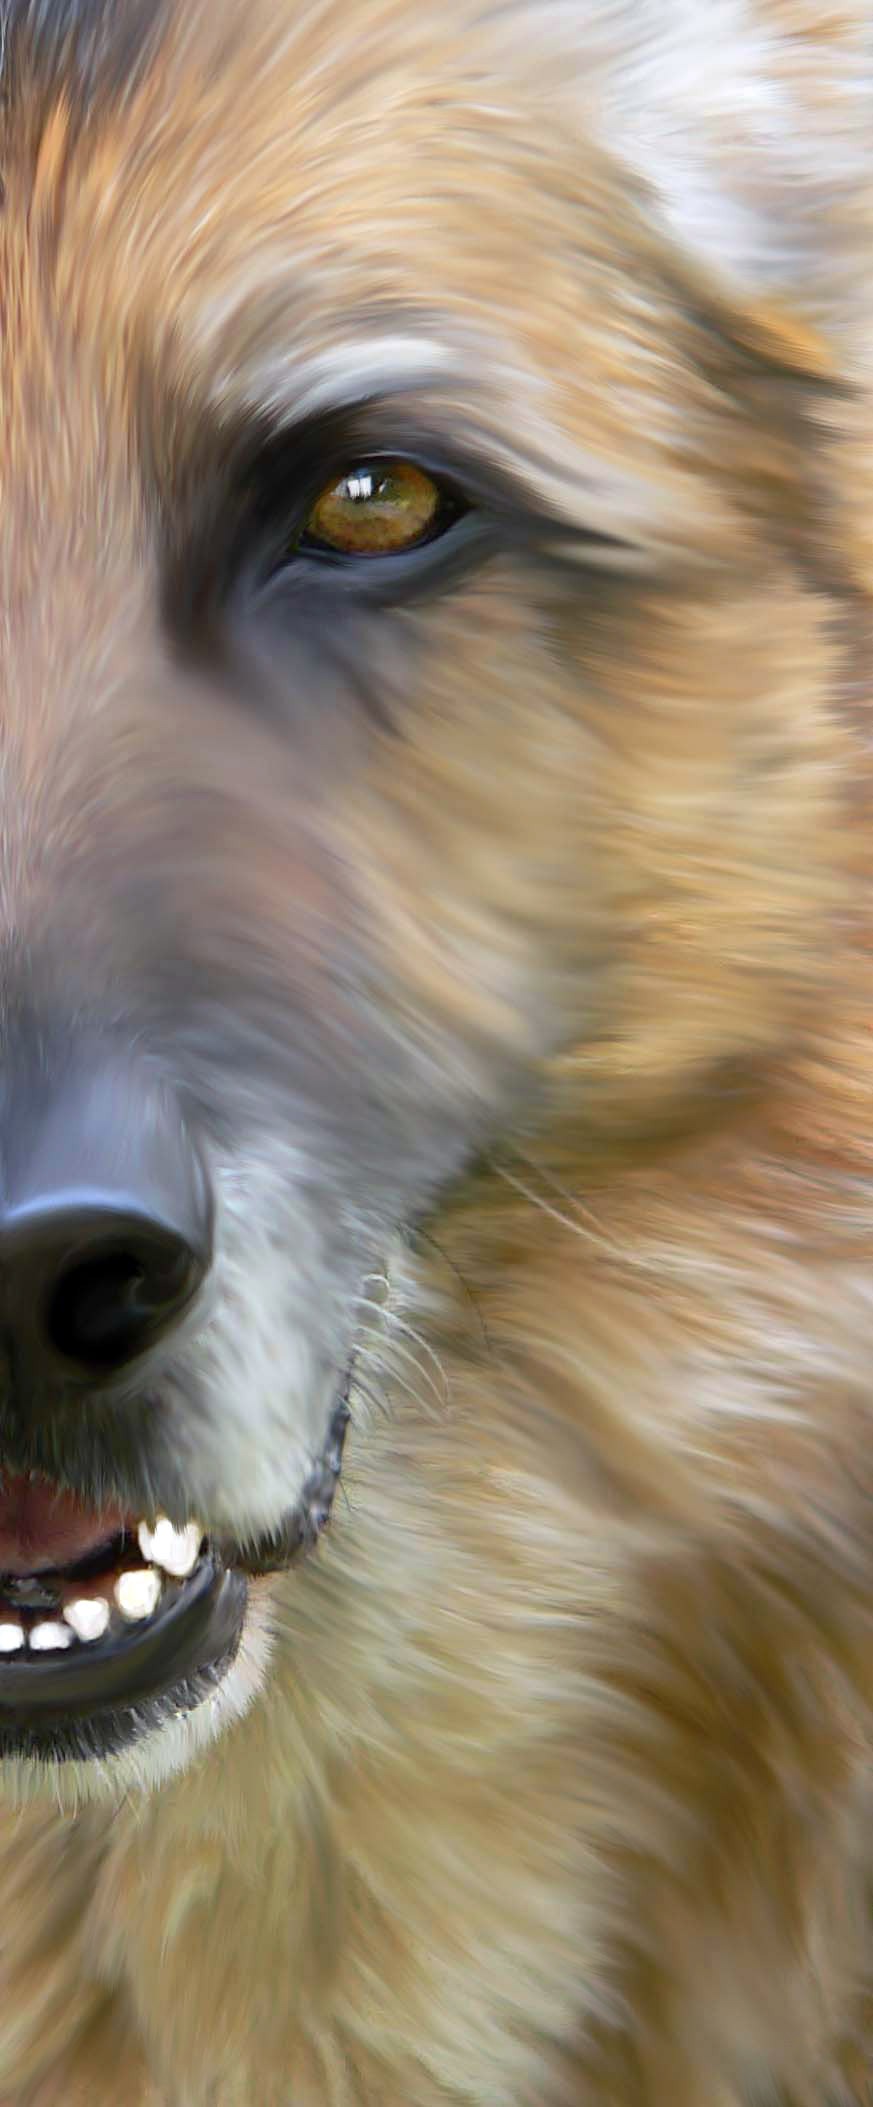
puppy, dog, animal, pet, portrait, mammal, german shepherd, close up, whiskers, dogs, snout, eye, vertebrate, creature, image, animal world, animal portrait, sch fer dog, dog like mammal, dog crossbreeds, zeichnuzng